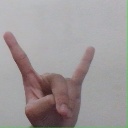
अक्षर: श